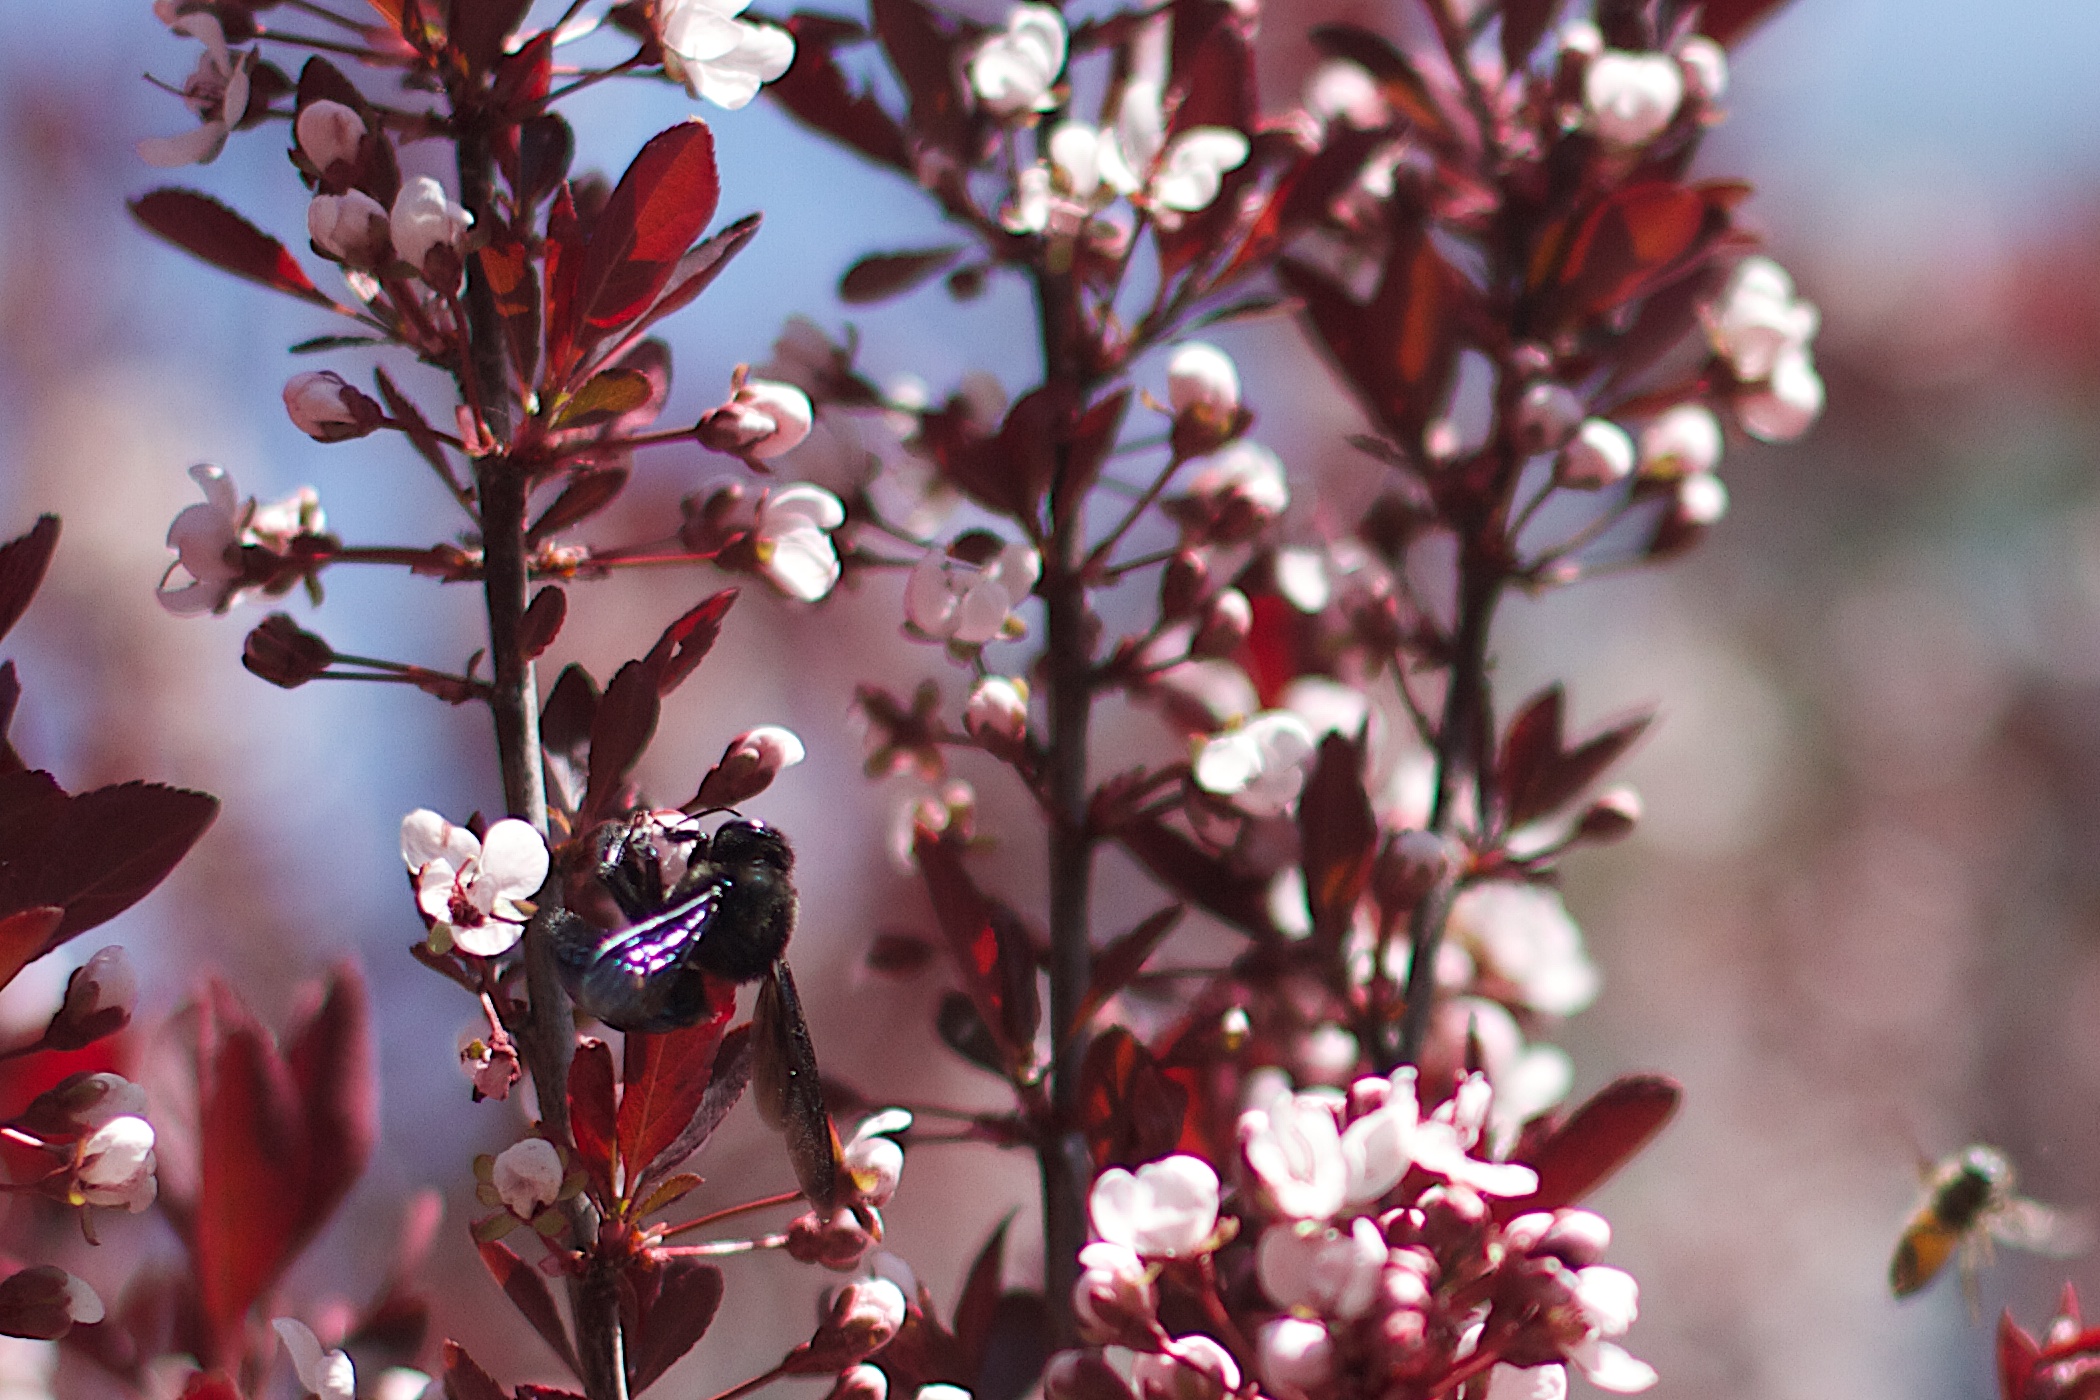
tree, nature, branch, blossom, plant, fruit, leaf, flower, petal, spring, red, produce, botany, flora, season, twig, shrub, cherry, macro photography, flowering plant, land plant